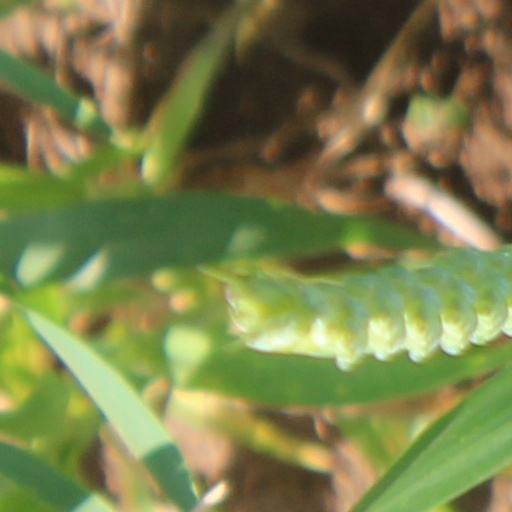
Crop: wheat